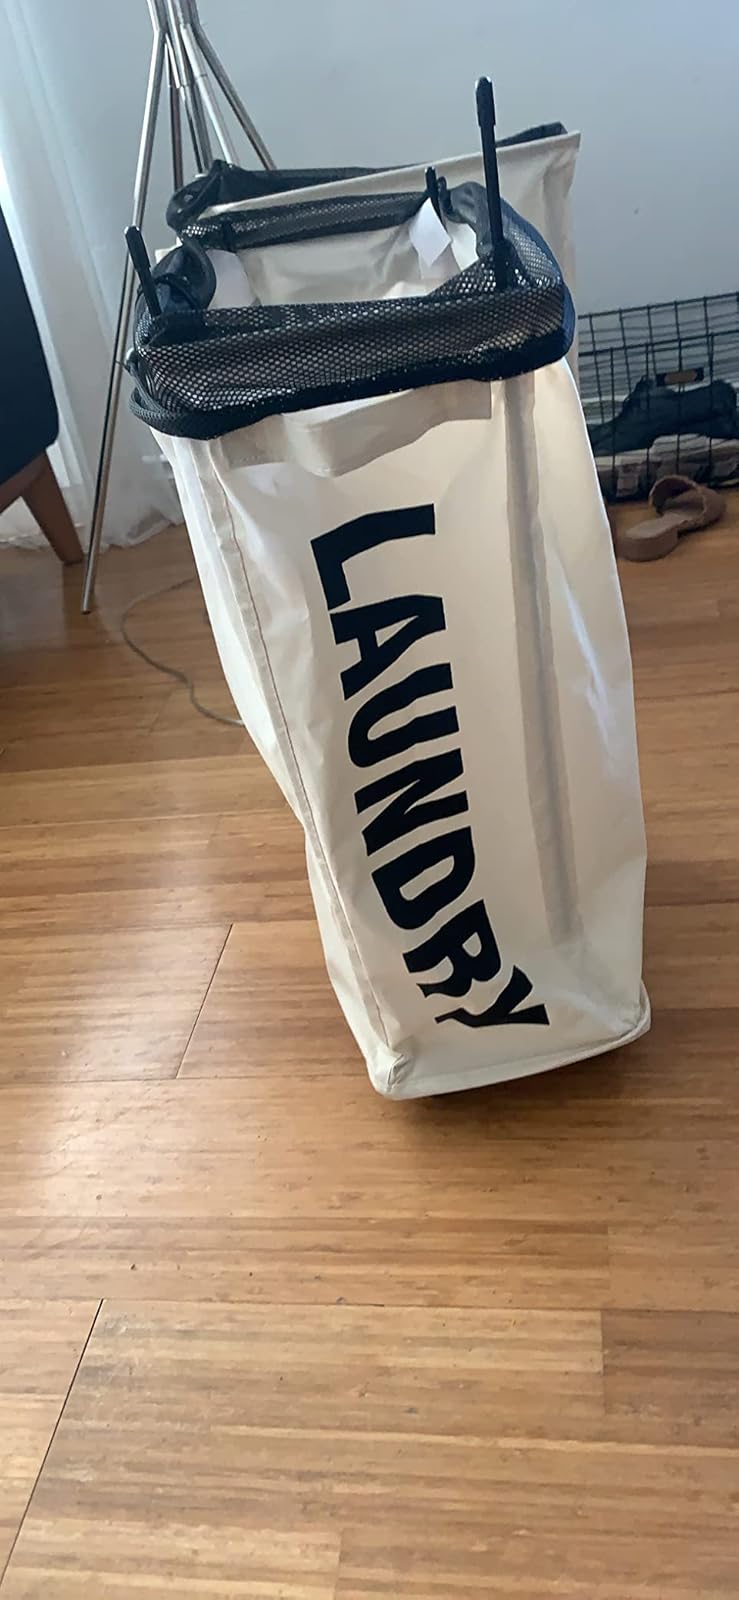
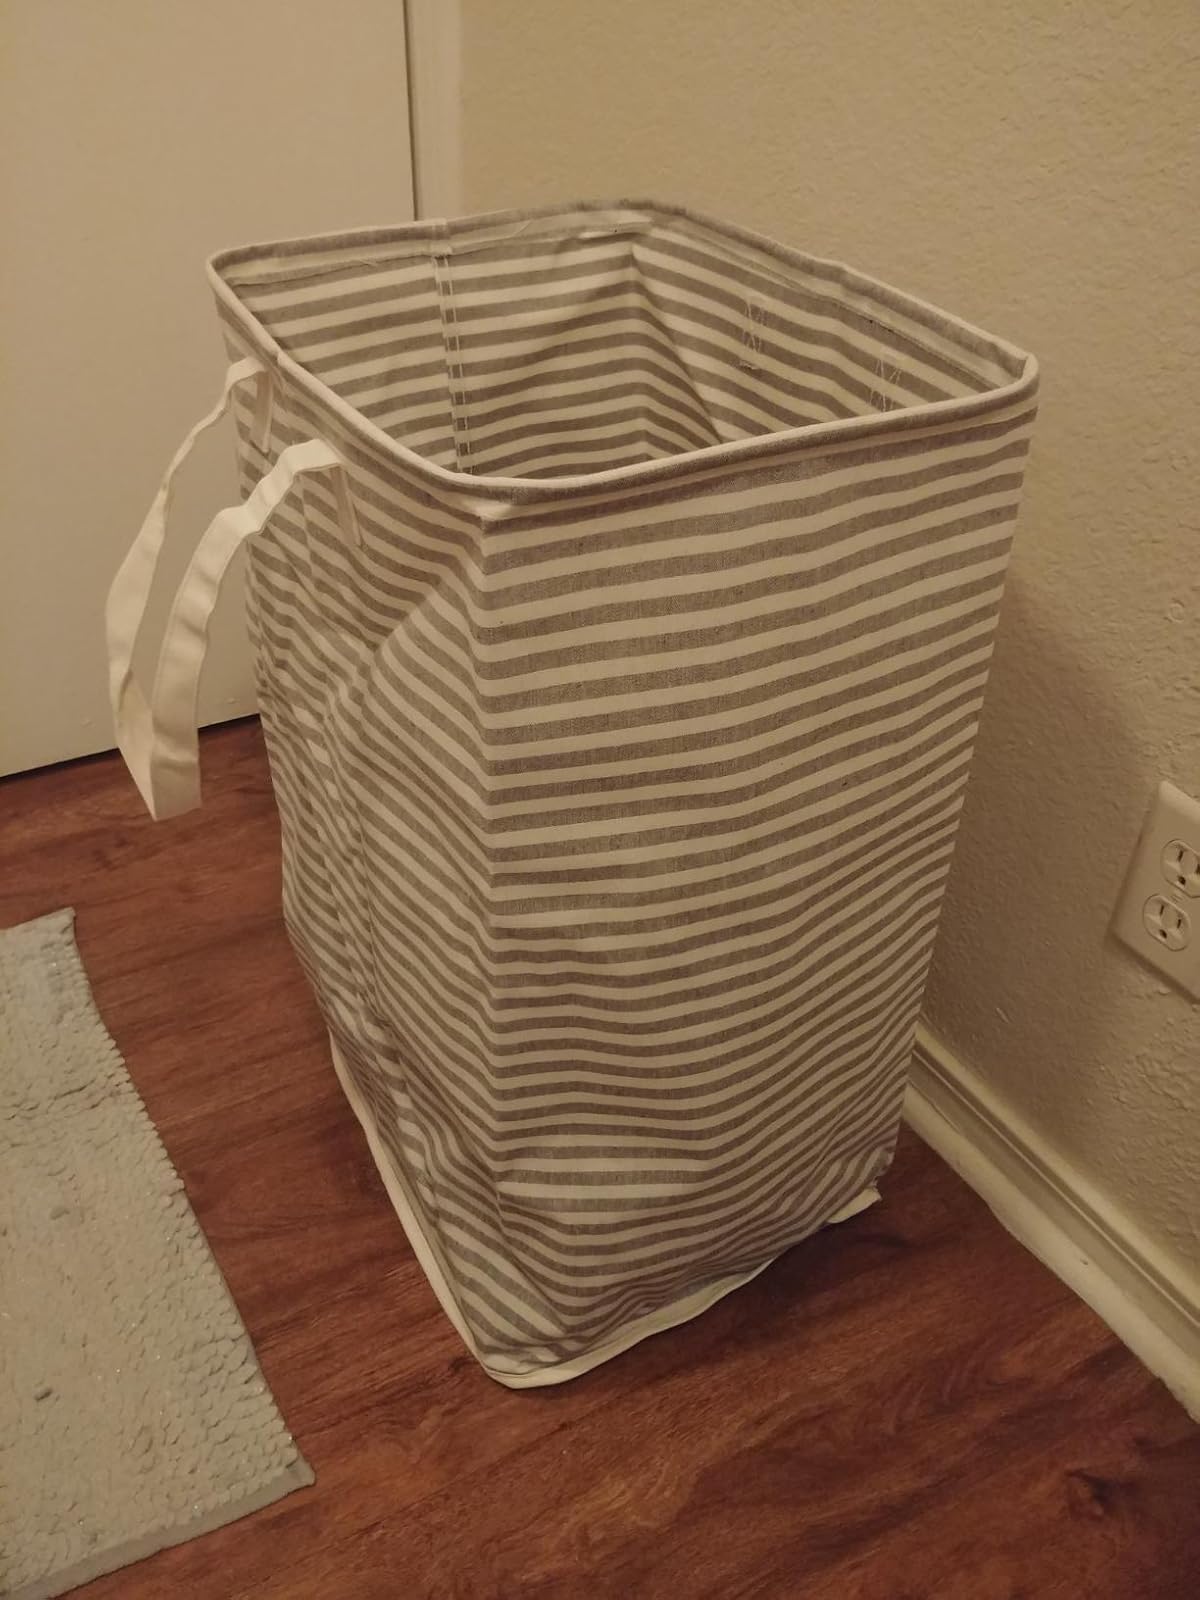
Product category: items_hamper
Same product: no